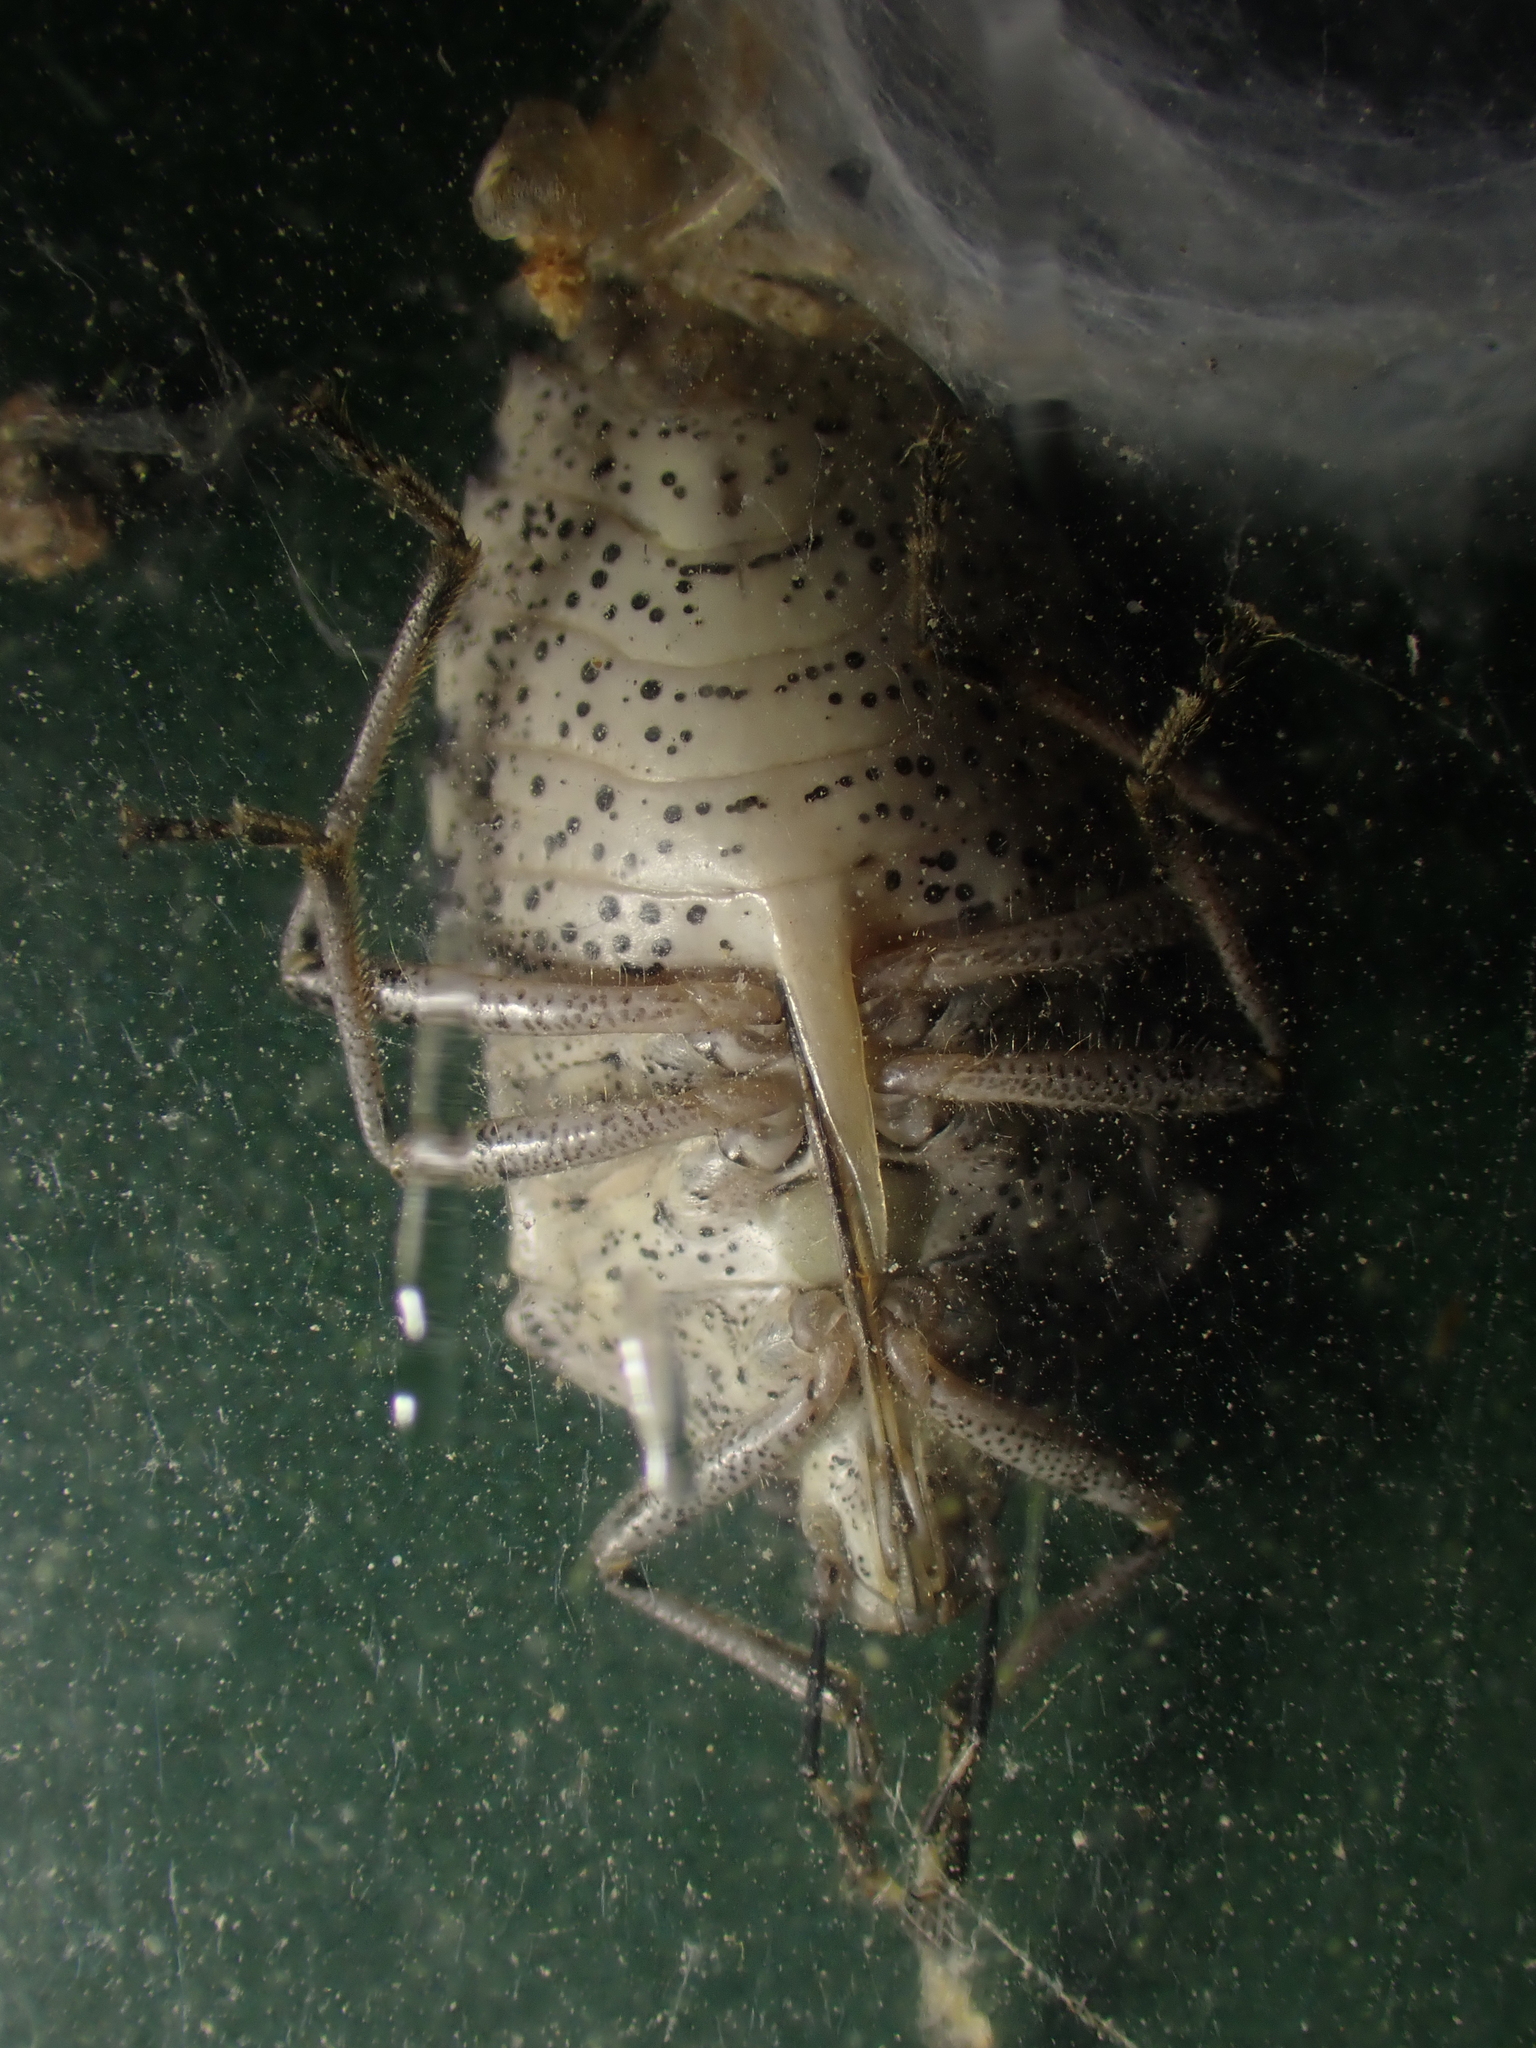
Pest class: stink_bug